The Green Ring

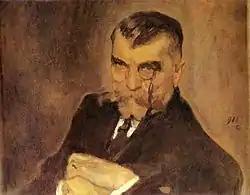
Uncle Mika in MAT was played by Alexey Stakhovich (portrayed here by Valentin Serov), a former army general, much admired by both Stanislavski and the young generation of actors. Outraged by the 1917 Bolshevik coup, he hung himself in 1919. "He was followed to his last resort mostly by youngsters, and among them were the young members of the Second Studio, his very own "Green Ring"," Marina Tsvetayeva wrote in a piece called "The Death of Stakhovich".

Finochka, an emotionally disturbed 16-year-old expelled from a gymnasium for violent behaviour, lives in Saratov with Elena Ivanovna, her neurasthenic mother, slowly recuperating after a botched suicide attempt.